2001: A Space Travesty

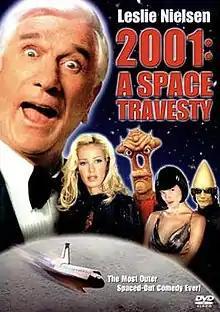
DVD cover

2001: A Space Travesty is a 2000 satirical sci-fi comedy film directed by Allan A. Goldstein and starring Leslie Nielsen, Ophélie Winter, Peter Egan, and Ezio Greggio. The film has a few sequences satirizing elements of "", but is not focused on parodying that film alone. Filming took place in Canada.